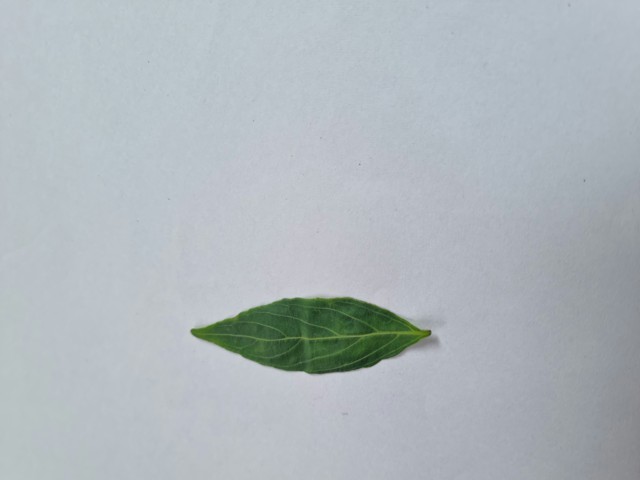
Plant: kalomegh